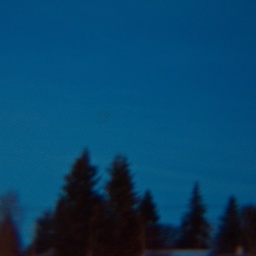
speeding by Home Depot in the car - I roll down my window and capture the tips of the trees